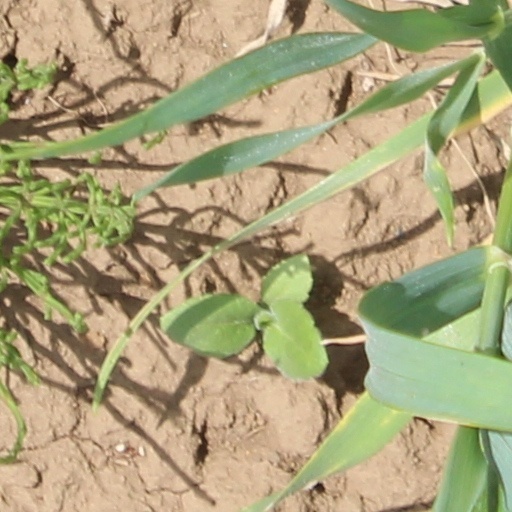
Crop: wheat